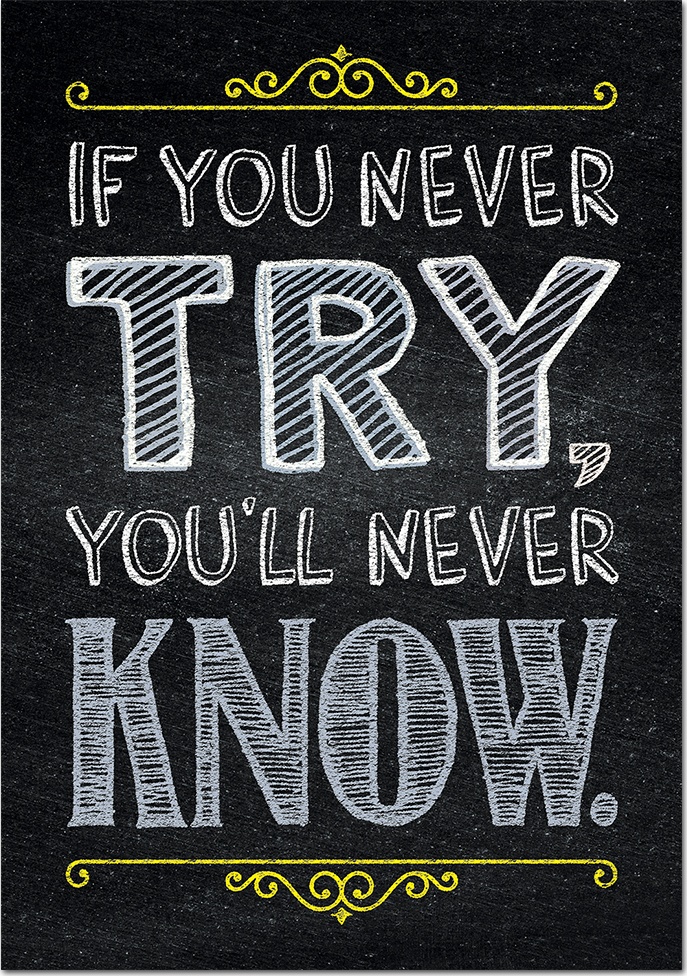
If You Never Try... Inspire U Poster
"If you never try, you'll never know." Motivate and educate your students with the powerful message on this stylish poster. Poster measures 13" x 19"
Brand: CREATIVE TEACHING PRESS
Category: Office Supplies > Presentation Supplies > Display Boards > Poster Boards